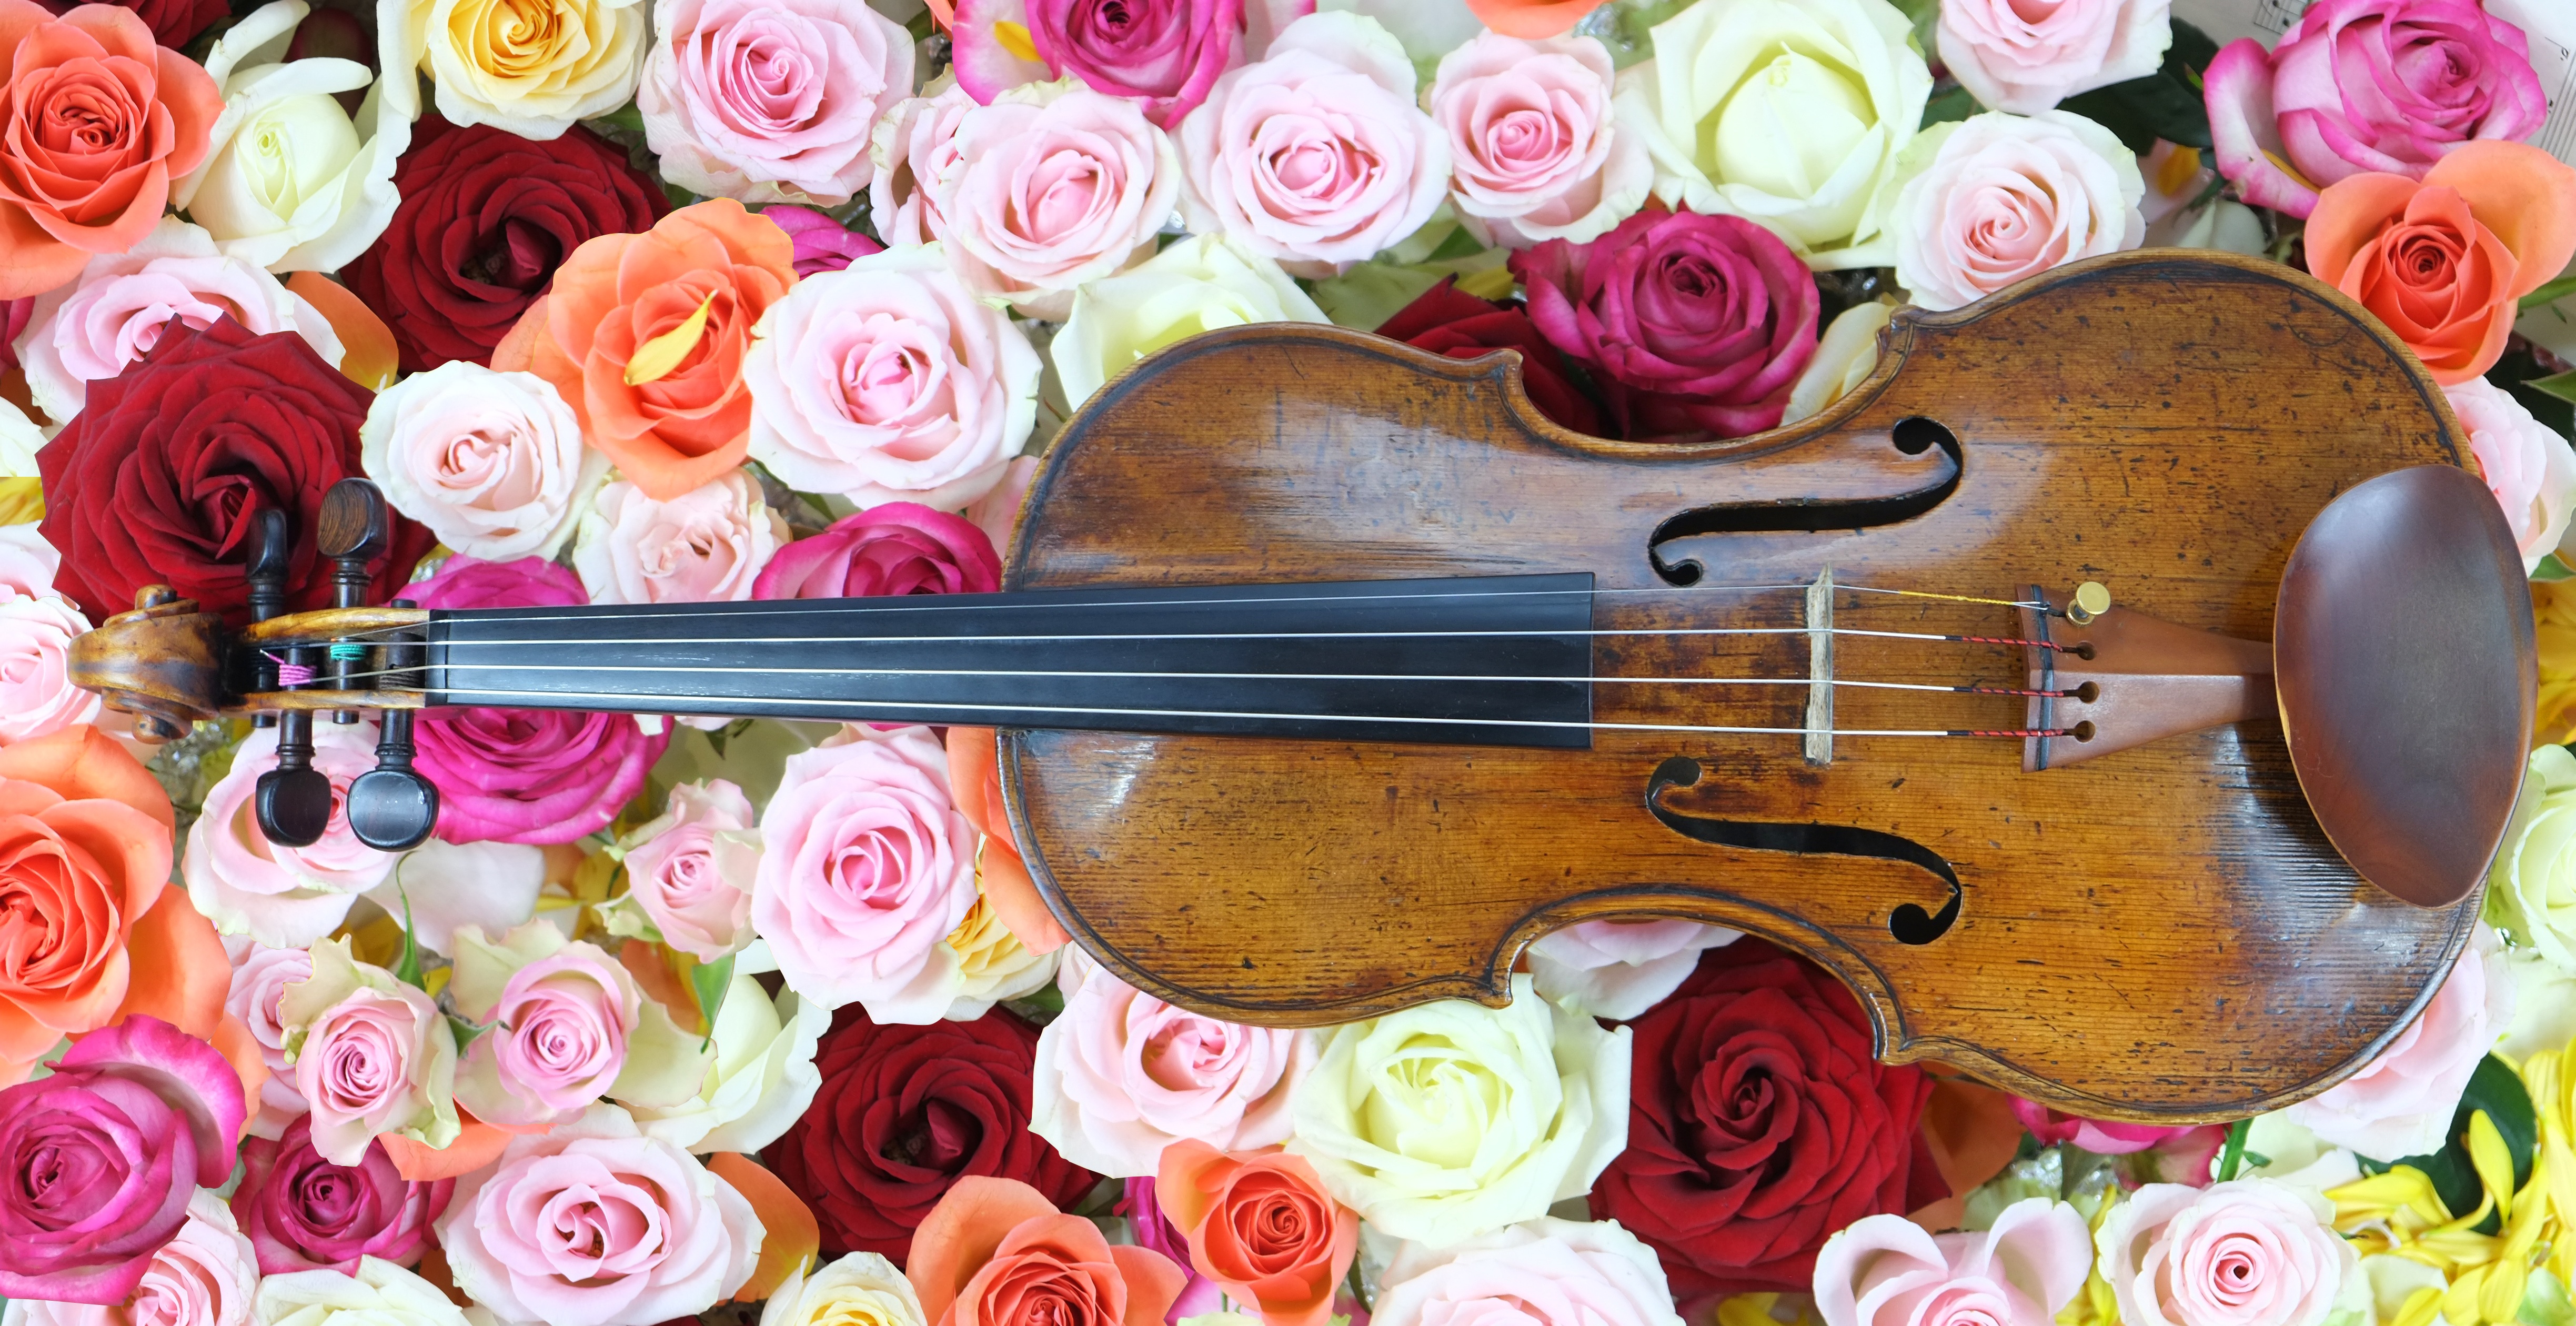
music, flower, rose, pink, musical instrument, violin, floristry, string instrument, bowed string instrument